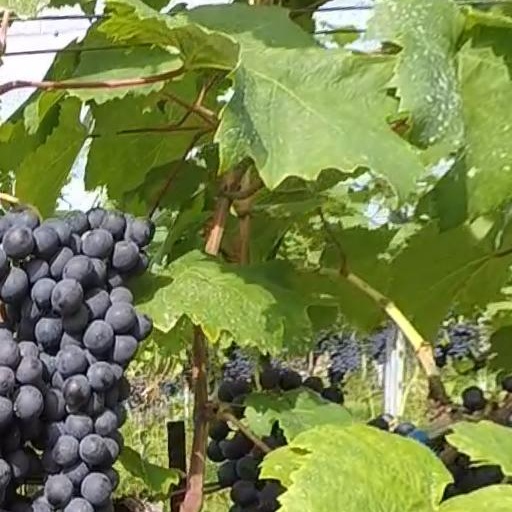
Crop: grape